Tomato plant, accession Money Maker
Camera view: bottom (45 deg); turntable rotation: 330 degrees
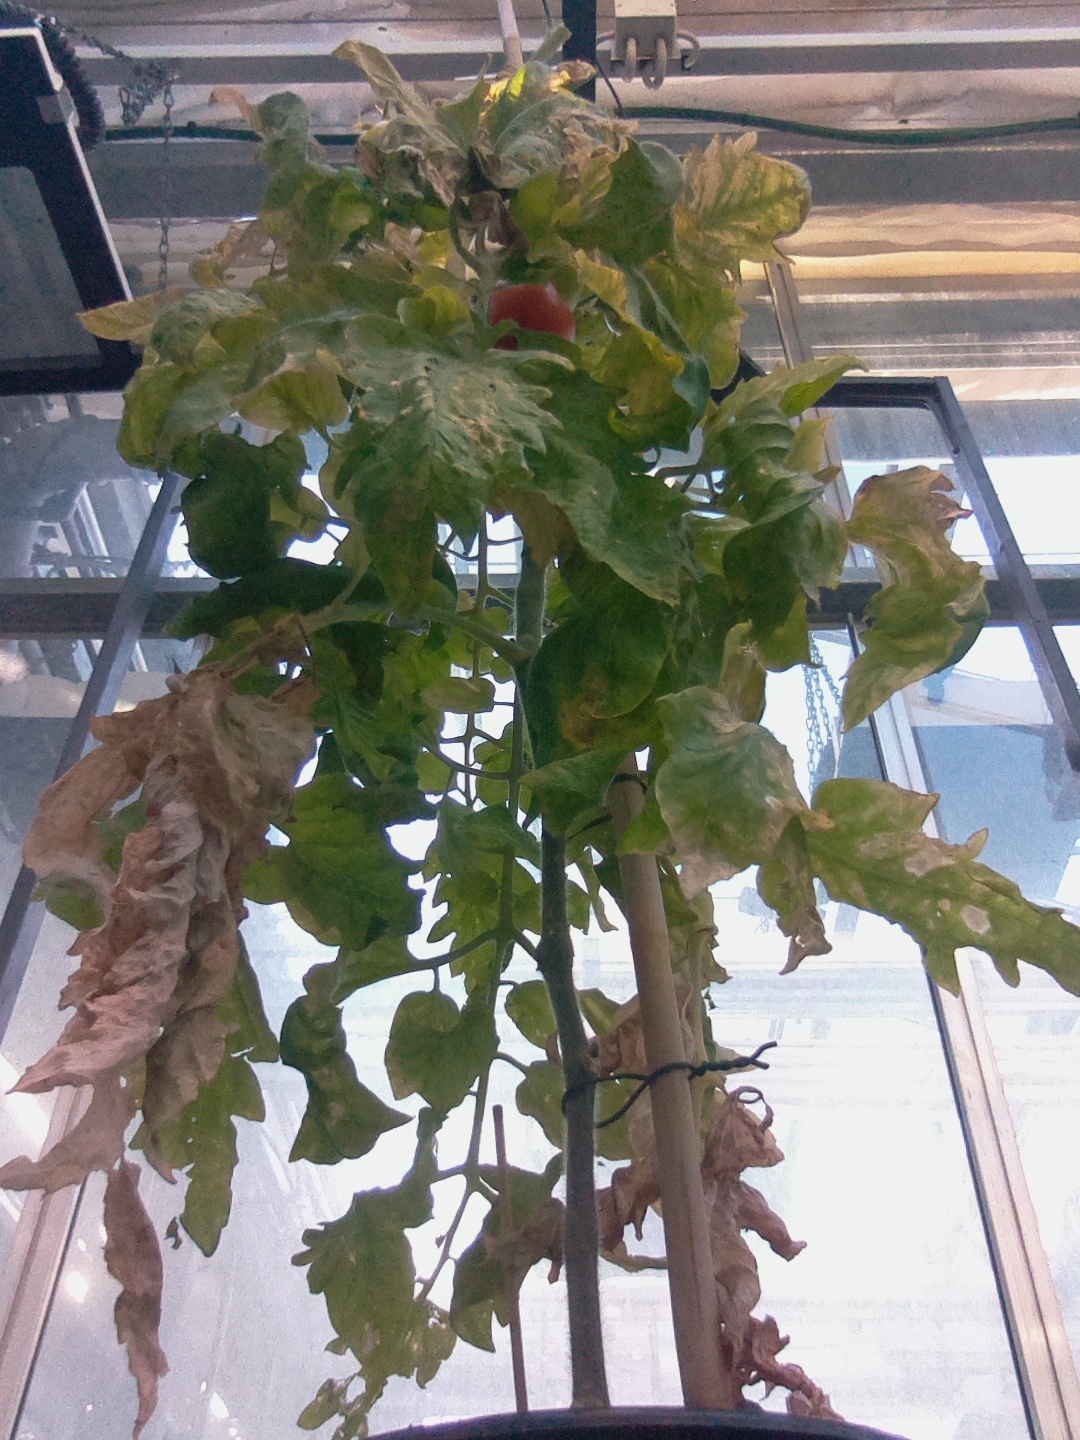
BBCH growth stage 82: 20%-30% of fruits show typical fully ripe color